Joseph Campbell (accountant)

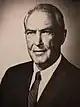

Joseph Campbell (March 25, 1900 – June 21, 1984) was the fourth comptroller general of the United States, in office from December 14, 1954 - July 31, 1965.